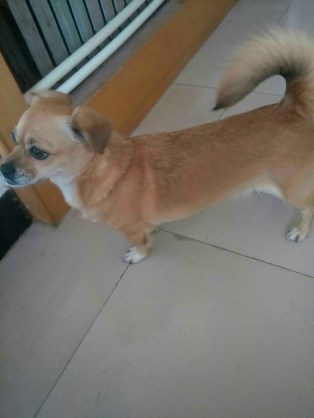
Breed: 3336-n000121-chinese_rural_dog